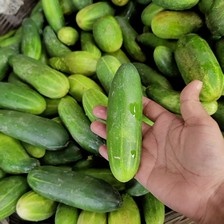
Label: cucumber